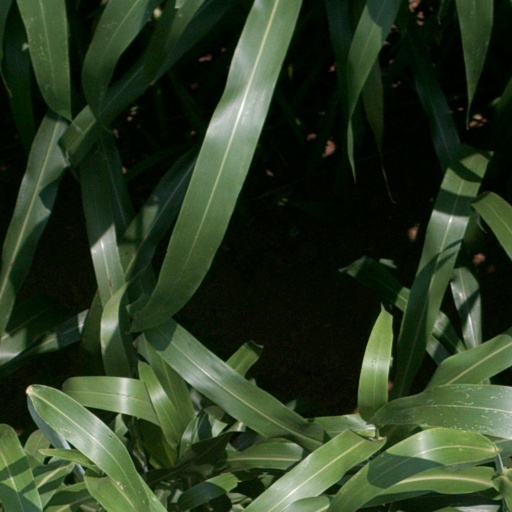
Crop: sorghum